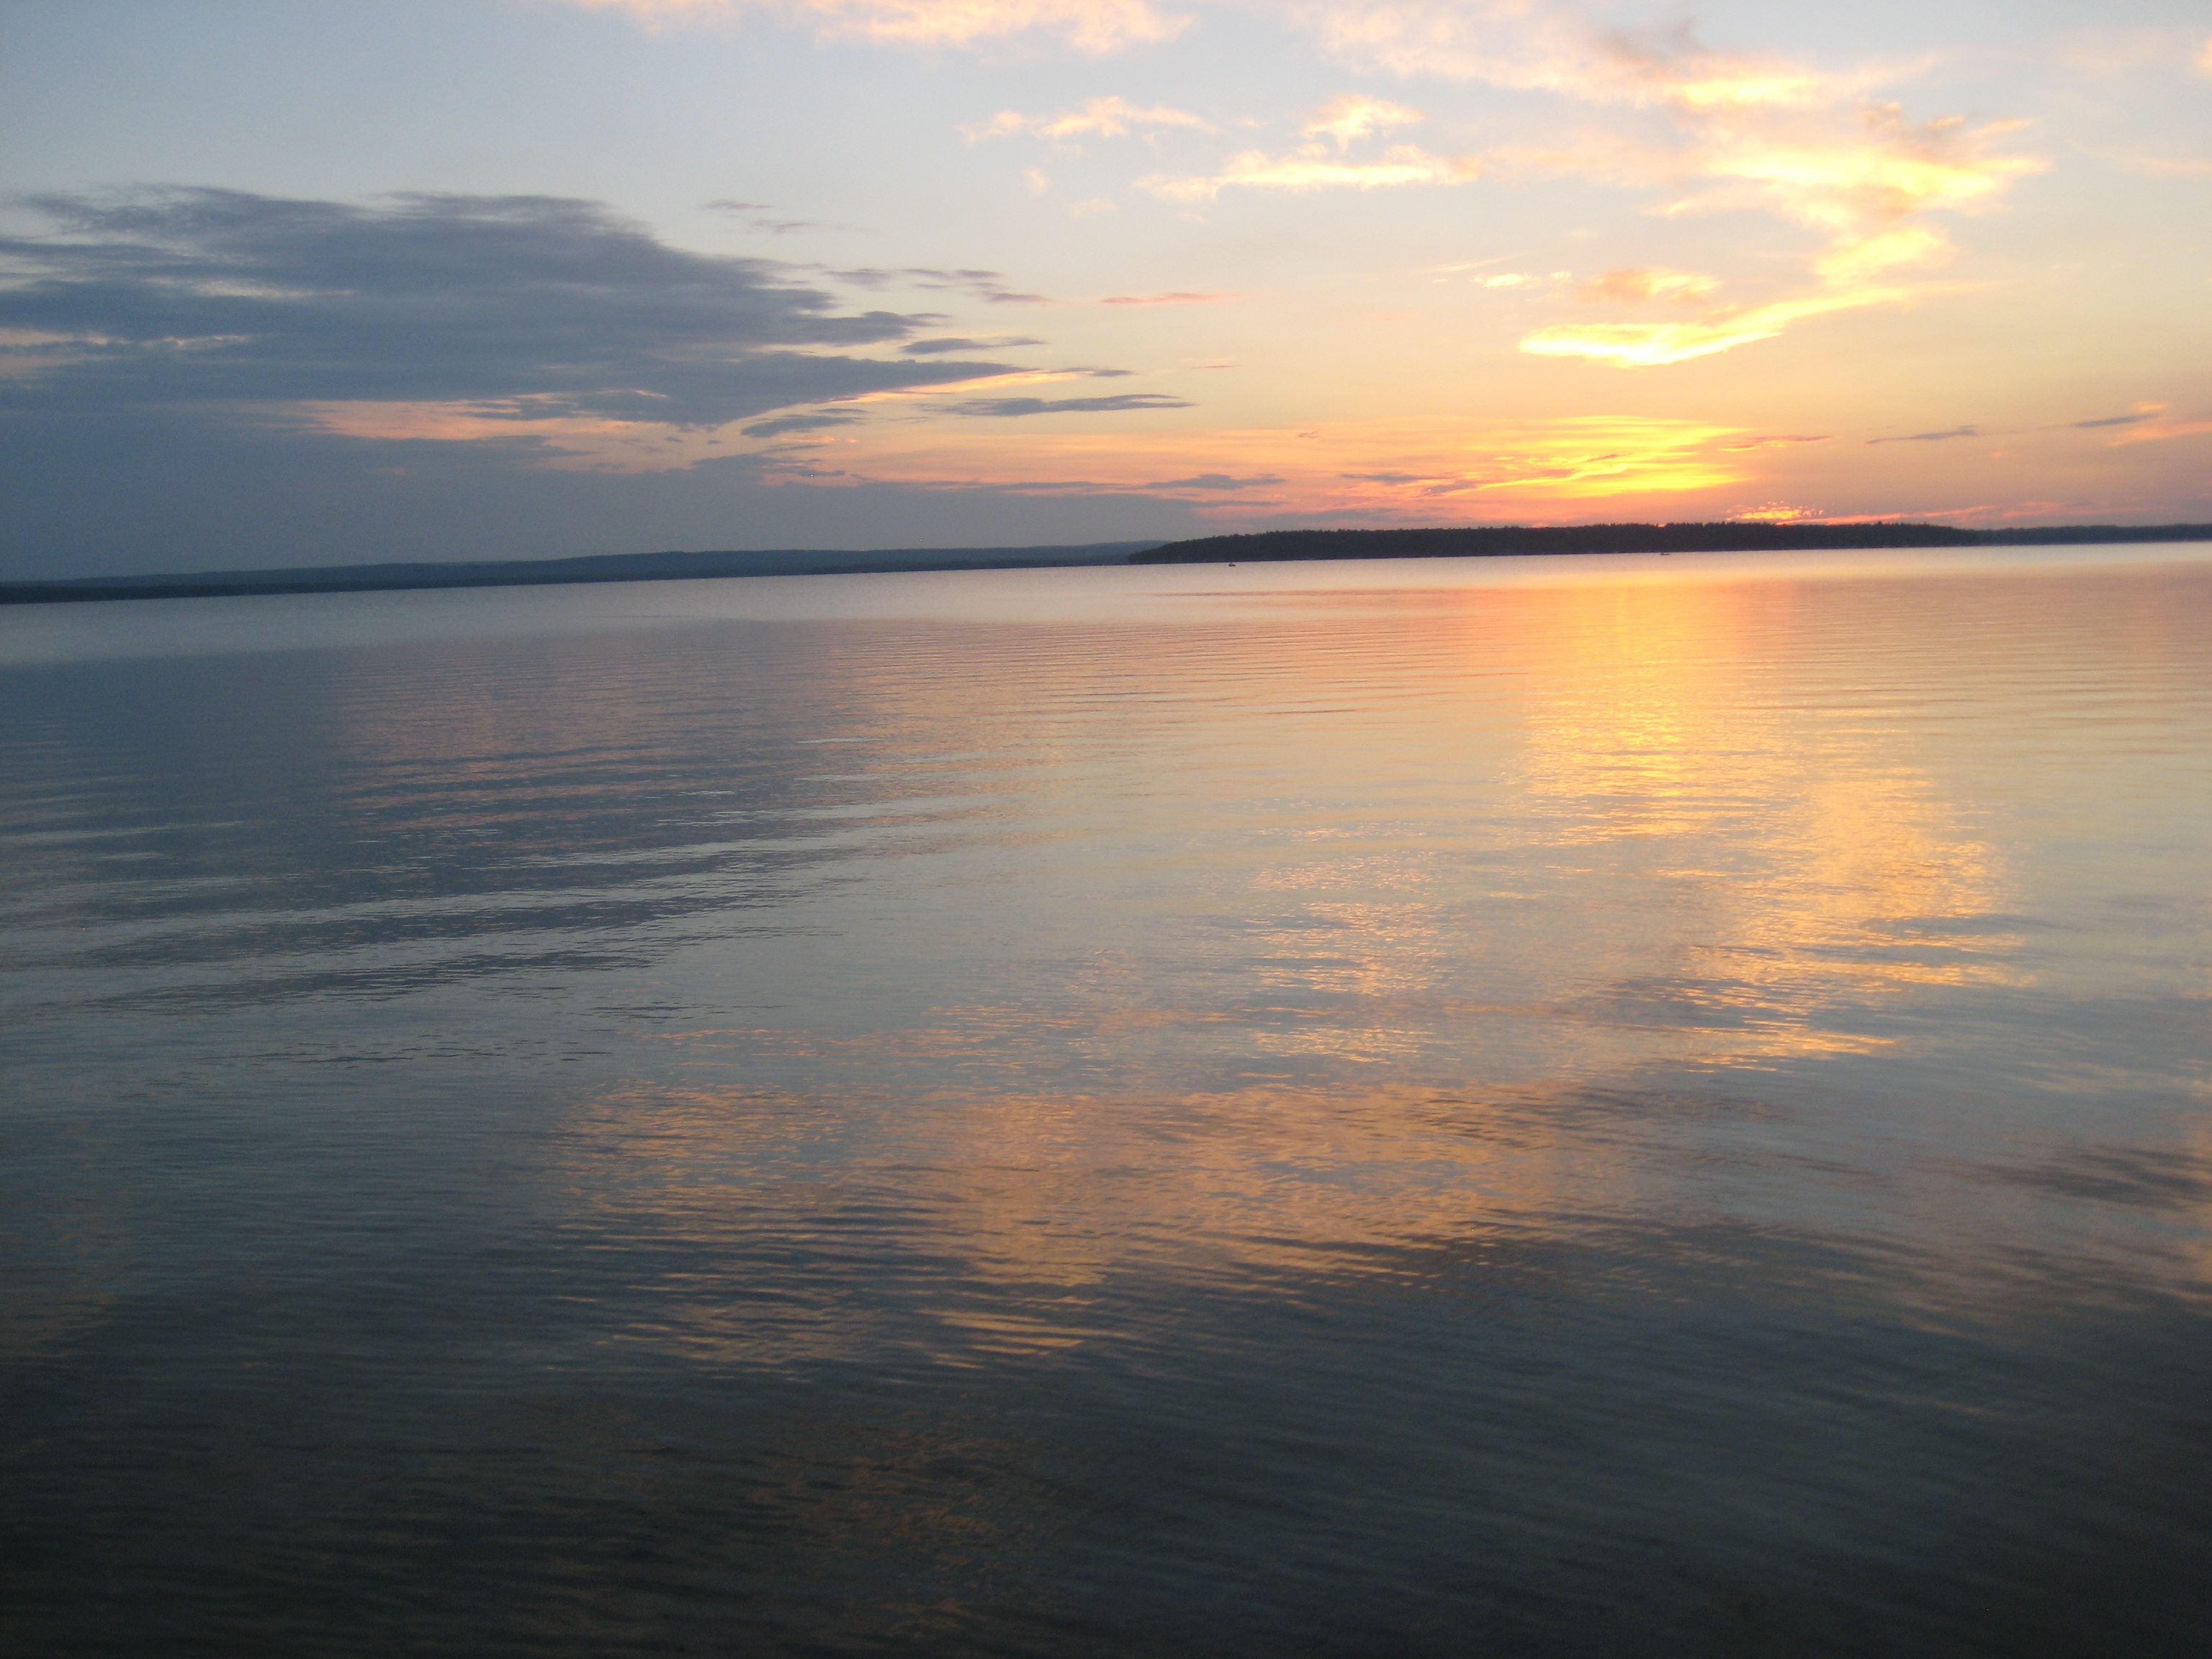
beach, sea, coast, ocean, horizon, cloud, sky, sun, sunrise, sunset, sunlight, morning, shore, lake, dawn, dusk, evening, reflection, calm, bay, body of water, loch, afterglow